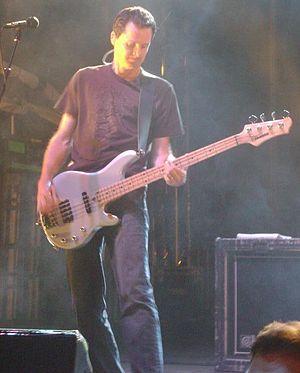
Cette liste recense la discographie de The Offspring, groupe de punk rock américain. En discographie, le groupe a réalisé neuf albums, trois compilations, quatre extended play, trois DVD, 34 singles et 27 clips.
Gregory Kriesel, alias Greg K, est un musicien américain né le 20 janvier 1965 à Glendale en Californie aux États-Unis. Membre fondateur du groupe The Offspring créé en 1984 avec Dexter Holland, il y officie en tant que bassiste et support de voix pendant les chœurs.